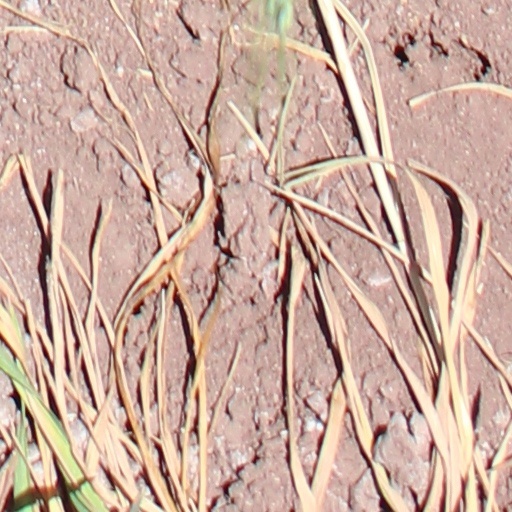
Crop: wheat